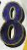
Number: 8